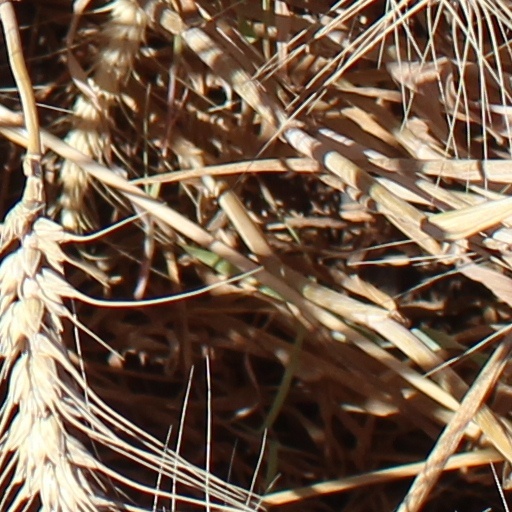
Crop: wheat